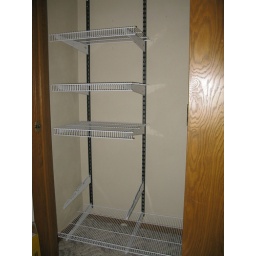
Installing new shelf system in the kitchen closet